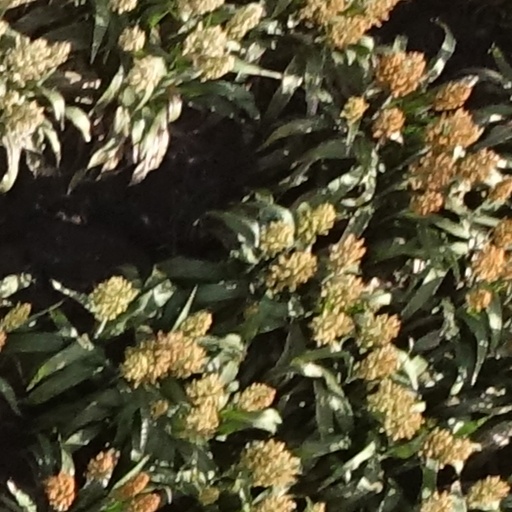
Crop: sorghum